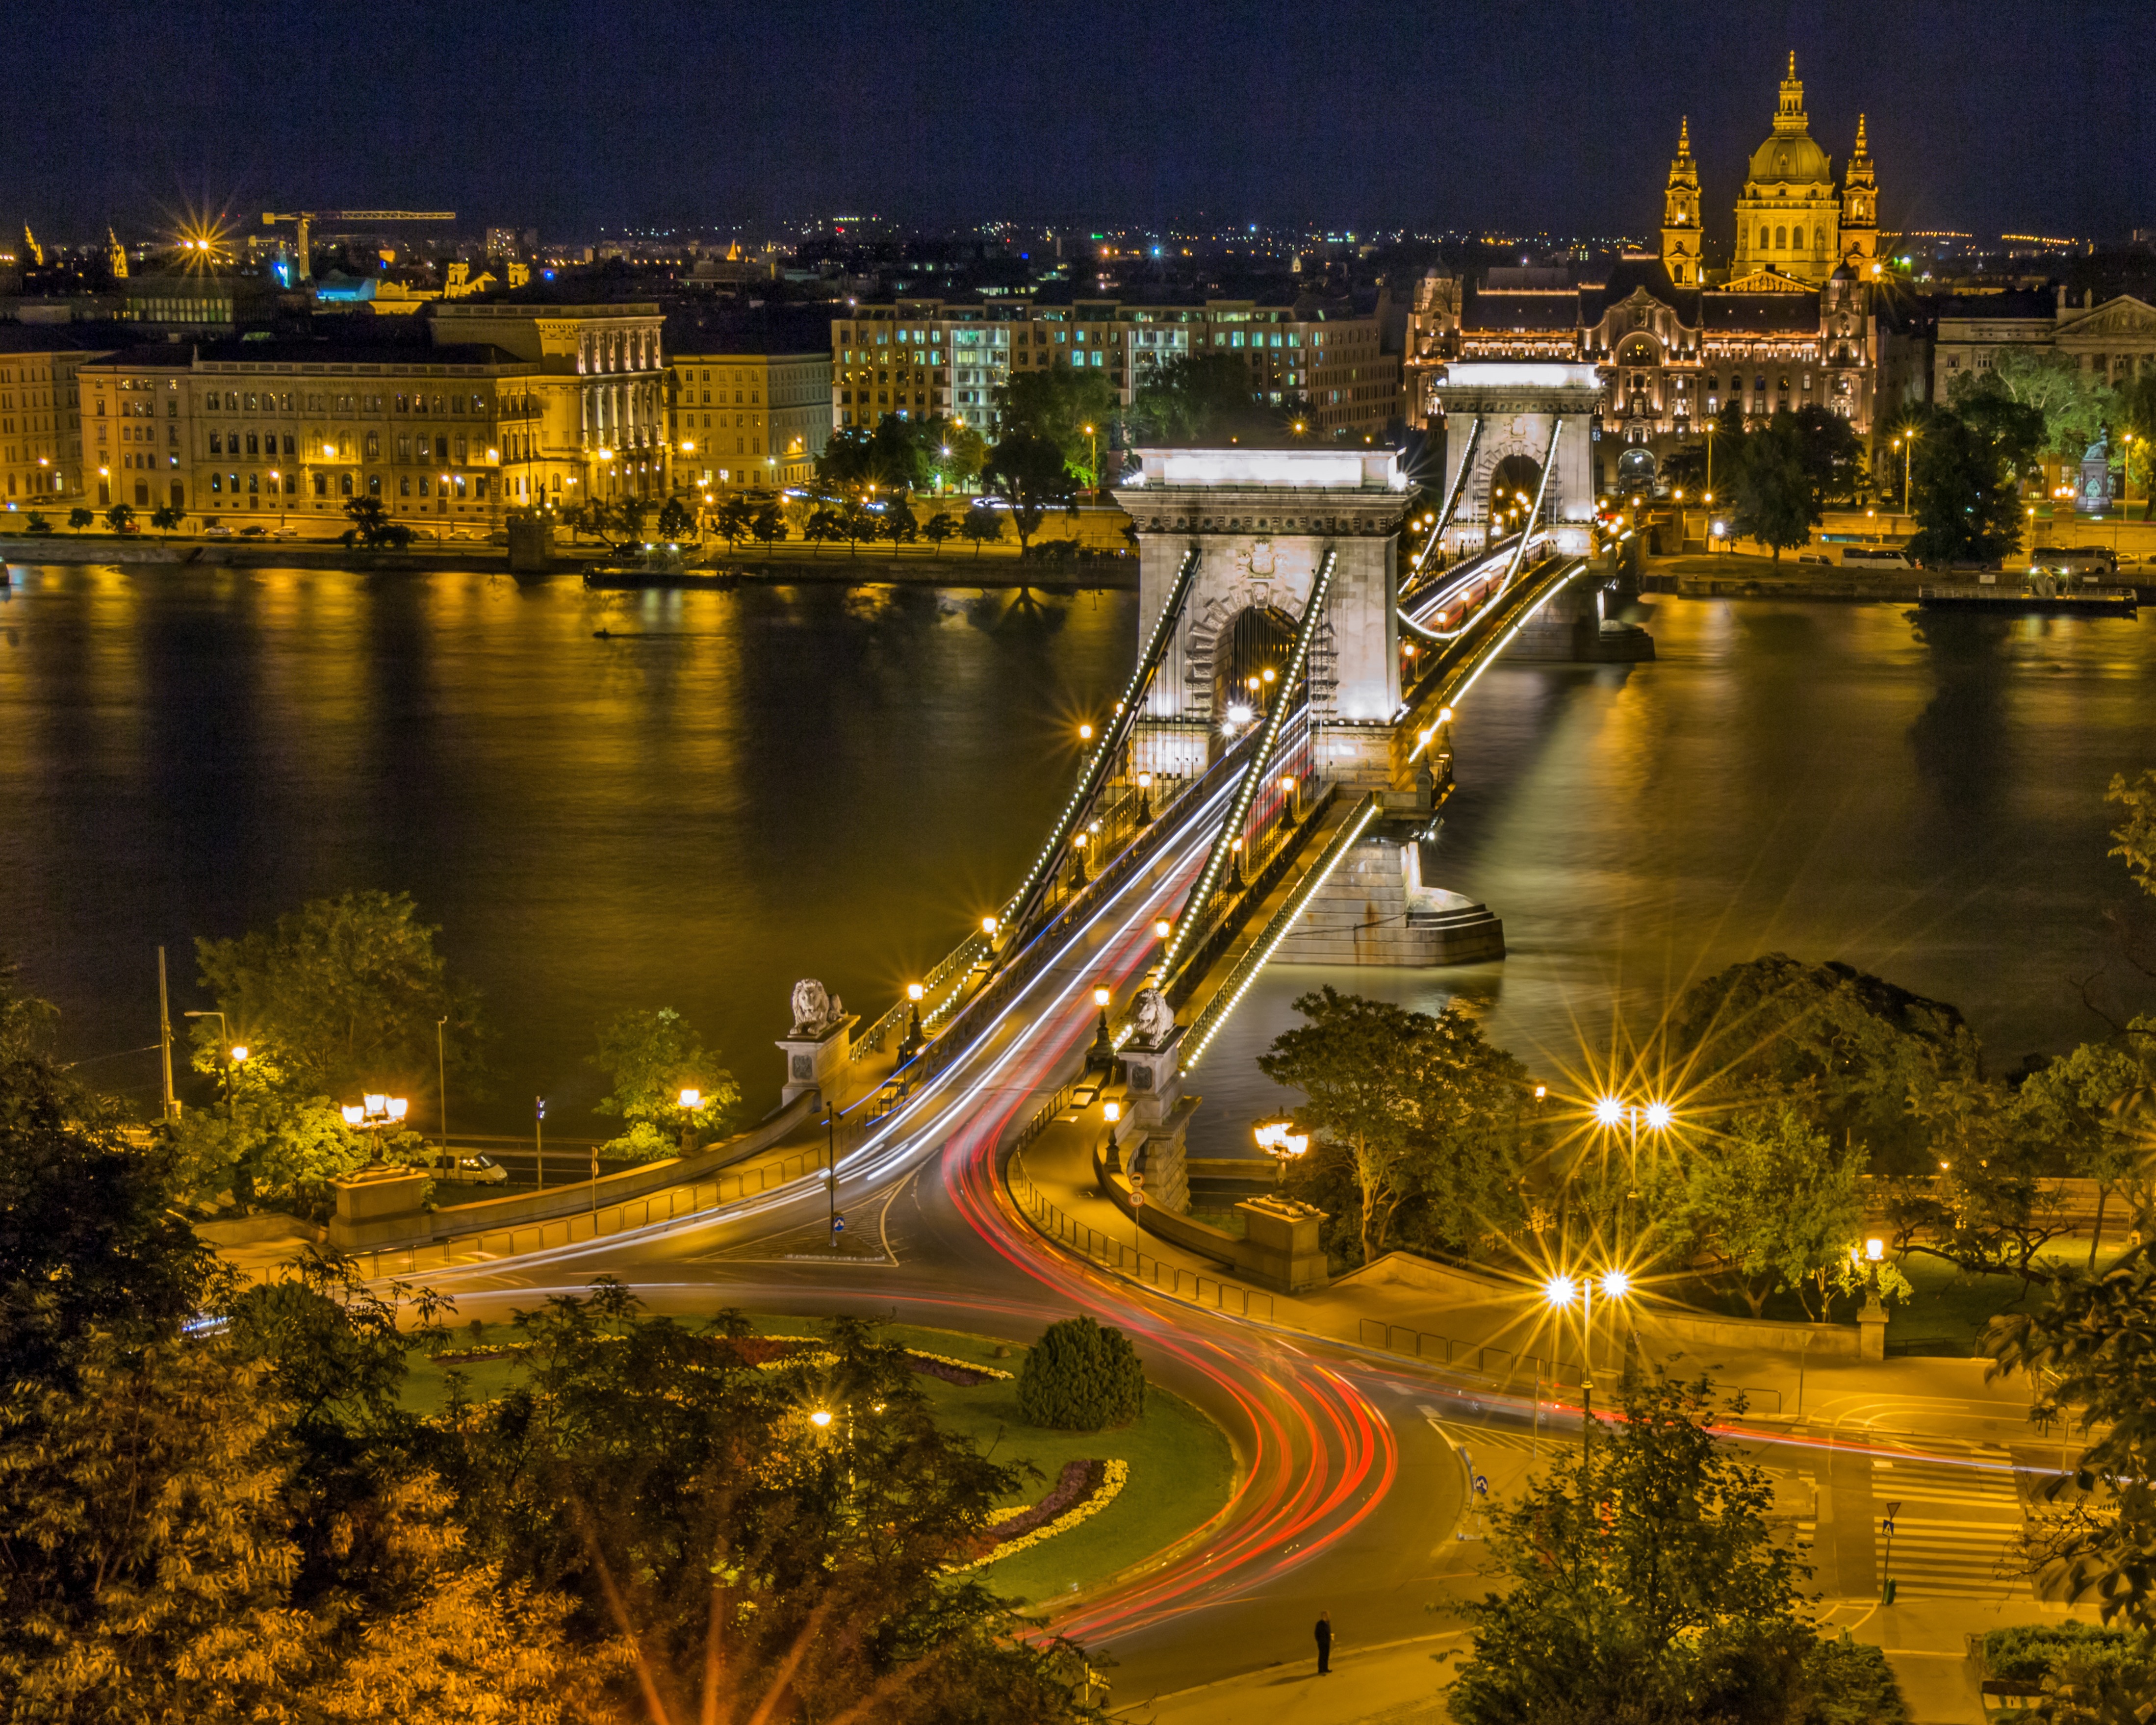
water, bridge, skyline, night, city, skyscraper, river, cityscape, downtown, dusk, evening, reflection, landmark, long exposure, waterway, at night, lights, danube, budapest, hungary, metropolis, aerial photography, chain bridge, light on, urban area, long shutter speed, night picture, human settlement, metropolitan area, nonbuilding structure